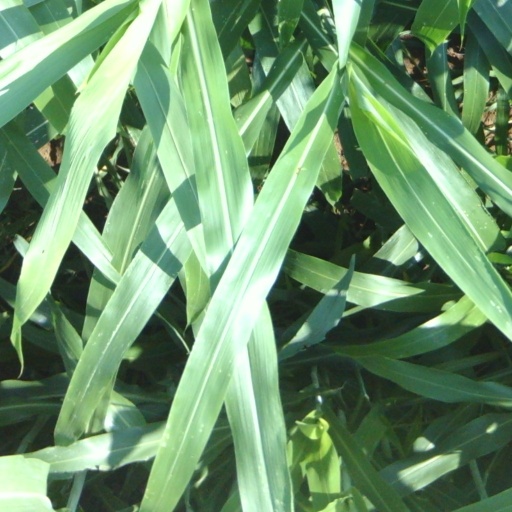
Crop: sorghum